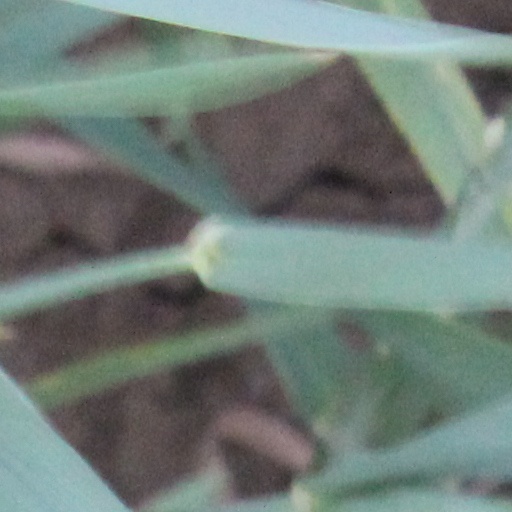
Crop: wheat